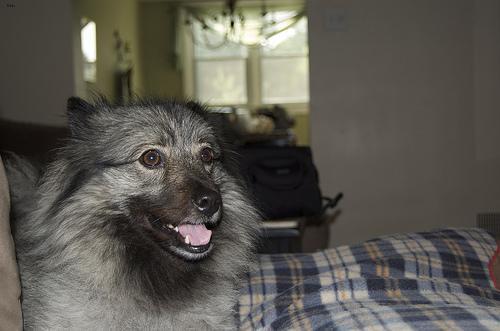
keeshond